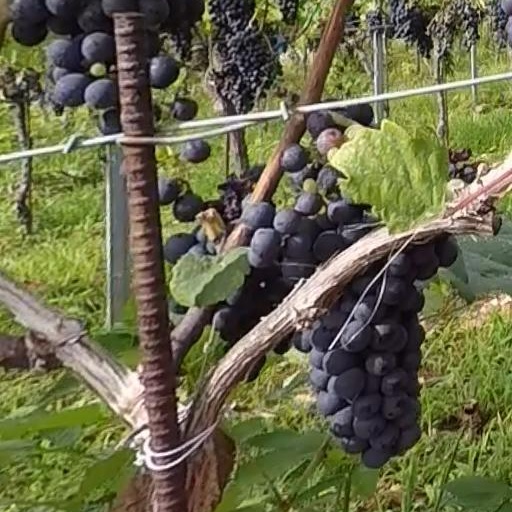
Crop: grape